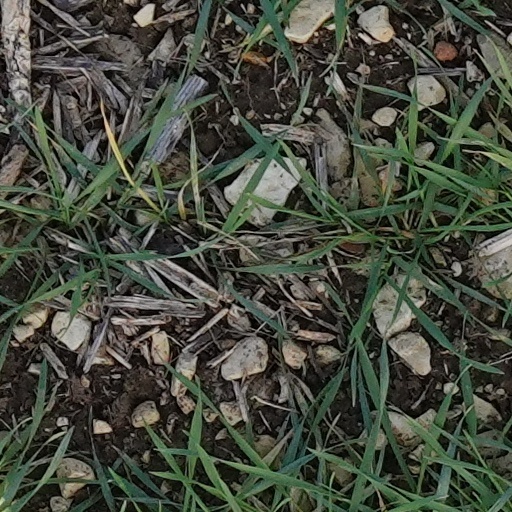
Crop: wheat